Stephen Vincent Benét (general)

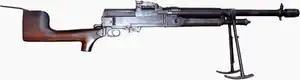
Hotchkiss M1909 Benét–Mercié machine gun

His son Laurence Vincent Benét was a longtime engineer at Hotchkiss et Cie, best known for designing the Hotchkiss M1909 Benét–Mercié machine gun, also participating in multiple other projects. His other son, James Walker Benét, became a colonel and parented three best-known General Benét's grandchildren, William Rose Benét, Stephen Vincent Benét, and Laura Benét, who went to become distinguished twentieth century writers.